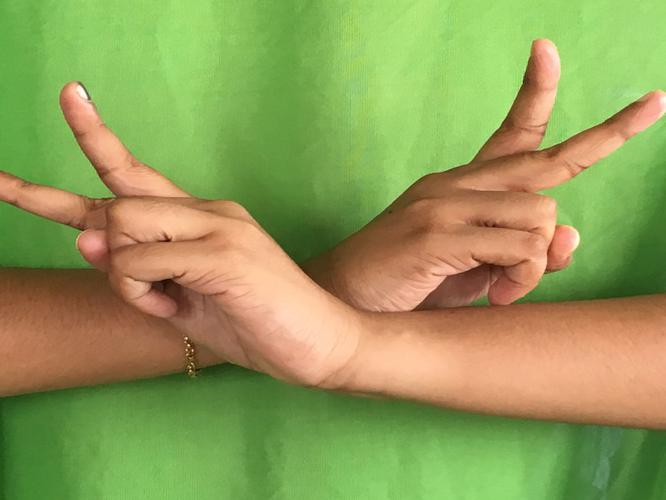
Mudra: Kartariswastika
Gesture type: double_hand